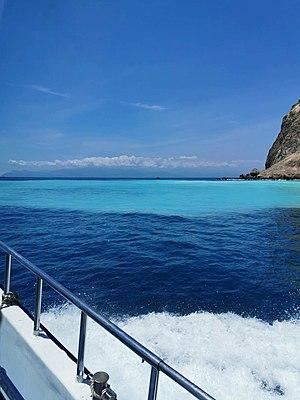
Sources hydrothermales.